Dmitry Medvedev

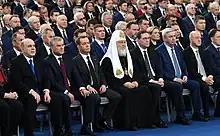
Medvedev, Mishustin, Volodin and other prominent figures of the Putin regime during Putin's Presidential Address to the Federal Assembly on 21 February 2023

On 7 May 2018, Dmitry Medvedev was nominated as prime minister by Vladimir Putin for another term. On 8 May, Medvedev was confirmed by the State Duma as prime minister, with 374 votes in favour. On 15 May, Putin approved the structure and on 18 May the composition of the Cabinet.